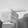
ASL letter: G